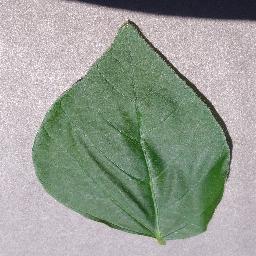
Label: Soybean___healthy